Datchet Bridge

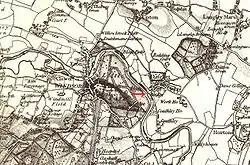
1822 Ordnance Survey map showing the location of the river crossing at Datchet

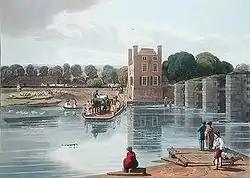
Datchet Ferry in 1811 showing the abandoned 1770 bridge just prior to its rebuilding in 1812

In 1706 a wooden bridge was built by order of Queen Anne to replace the ferry between Datchet, Buckinghamshire and Windsor, Berkshire. It was made of oak provided by the Surveyor General of Woods South of the Trent, Edward Wilcox, who was ordered to fell "sufficient non-navy timber" from the Royal forest "for the better convenience of our passage from our Castle at Windsor". The building work was supervised by the Surveyor General, Samuel Travers and the final cost was £1000 (equivalent to £ today) The better convenience of passage was further enhanced by Queen Anne's intimate friend Sarah Churchill, Duchess of Marlborough and her husband the first Duke who then lived at Langley and who had a carriage drive built from their house, over the bridge and on to Windsor Castle.